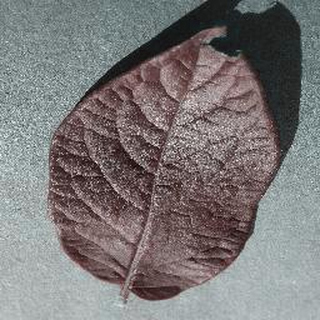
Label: healthy_potato